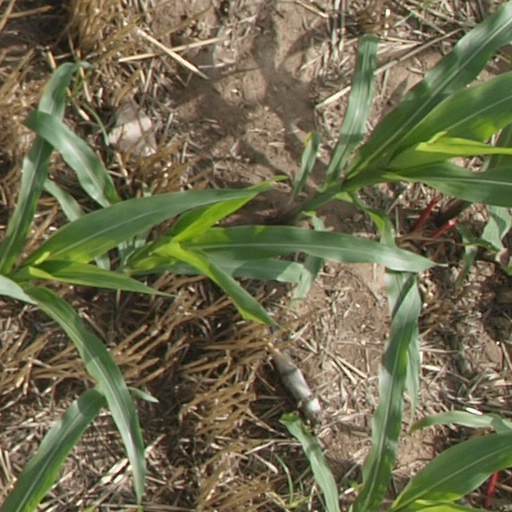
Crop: maize; corn